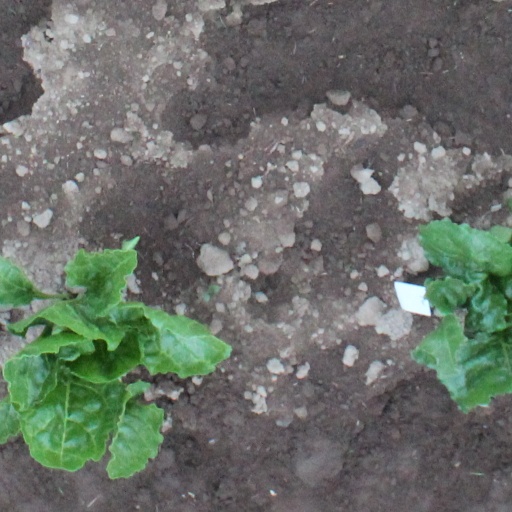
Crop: sugar beet